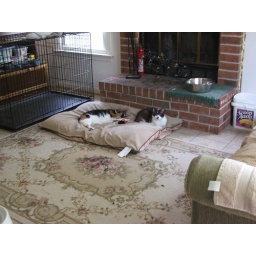
Iz bettur if dog in dat cage ting. It haz a door. Can lok dogs in.